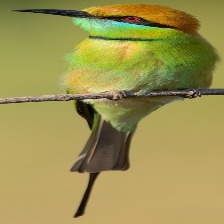
Species: ASIAN GREEN BEE EATER
Scientific name: MEROPS ORIENTALIS
ImageNet parent category: bee_eater